Bohemian waxwing

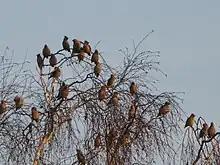
A winter flock in Poland

The Bohemian waxwing has a circumpolar distribution, breeding in northern regions of Eurasia and North America. In Eurasia, its northern nesting limit is just short of the treeline, roughly at the 10 °C July isotherm, and it breeds south locally to about 51°N. Most birds breed between 60–67°N, reaching 70°N in Scandinavia. The North American subspecies breeds in the northwestern and north central areas of the continent, its range extending southwards beyond the US border in the Rocky Mountains.